Charm City Kings

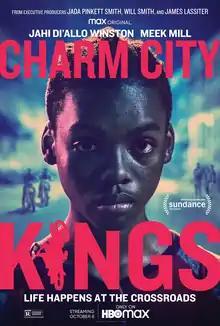
Original release poster

Charm City Kings is a 2020 American drama film directed by Ángel Manuel Soto from a screenplay by Sherman Payne and a story by Chris Boyd, Kirk Sullivan, and Barry Jenkins. It is based on the 2013 documentary "12 O'Clock Boys" by Lotfy Nathan. It stars Jahi Di'Allo Winston, Meek Mill, Will Catlett, and Teyonah Parris.